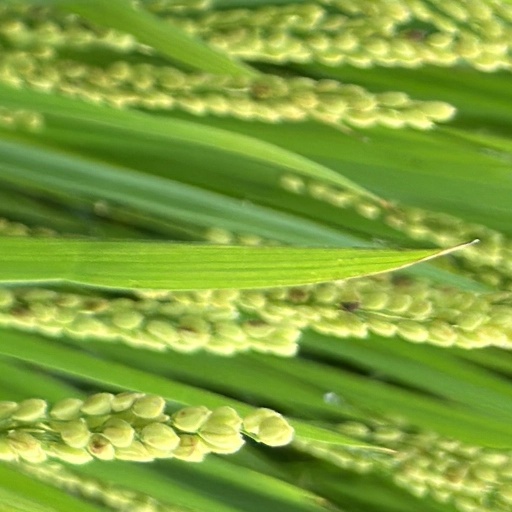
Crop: rice